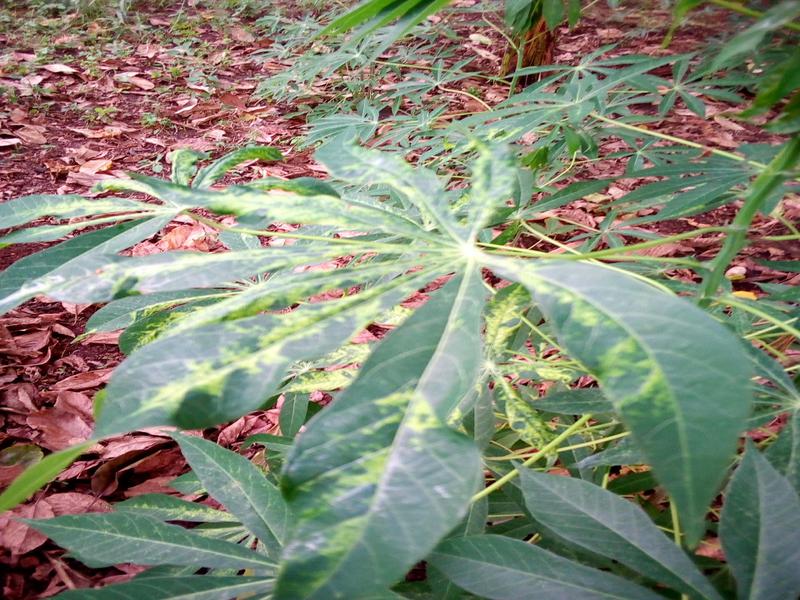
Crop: cassava
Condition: mosaic_disease